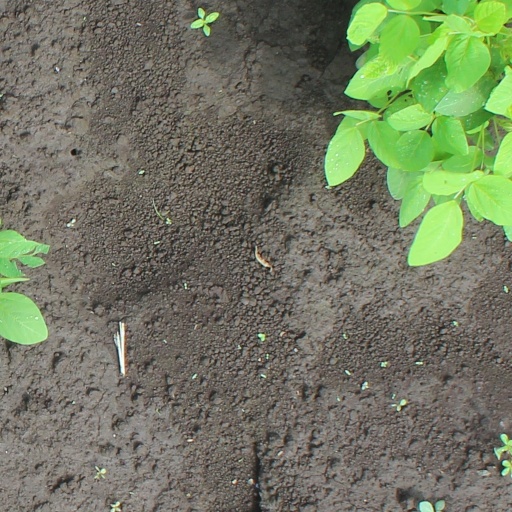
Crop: soybean